Uplands, Greater Victoria

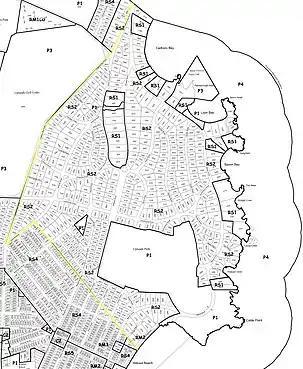
Map of Uplands, where the yellow line indicates the boundary. Source: The Corporation of the District of Oak Bay.  <a href="https%3A//www.oakbay.ca/sites/default/files/map%2520OB%2520Zoning%2520%2520Consolidated%2520to%2520Nov%252013%25202012_0.pdf">“Consolidated Zoning Map, as of November 13, 2012”

Uplands, Victoria (known locally as "the Uplands") is a neighbourhood located in the north east part of the District of Oak Bay, a suburb adjacent to Victoria, British Columbia, Canada, and situated between the neighbourhoods of Cadboro Bay and North Oak Bay. Uplands is a prominent example of a garden suburb designed in the early part of the 20th century.